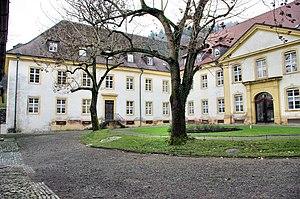
La chartreuse de Fribourg est un ancien monastère de l'ordre des Chartreux en Allemagne. Il se trouve à Waldsee, village qui a été rattaché à la ville de Fribourg-en-Brisgau dans le Bade-Wurtemberg. La chartreuse porte aussi le nom de Mont-Saint-Jean-Baptiste en souvenir de la fondation de la première chartreuse, celle de la Grande Chartreuse, près de Grenoble, le jour de la Saint Jean, le 24 juin ; et également en hommage à son fondateur dont saint Jean-Baptiste était le patron, Johannes Snewlin, dit der Gresser.